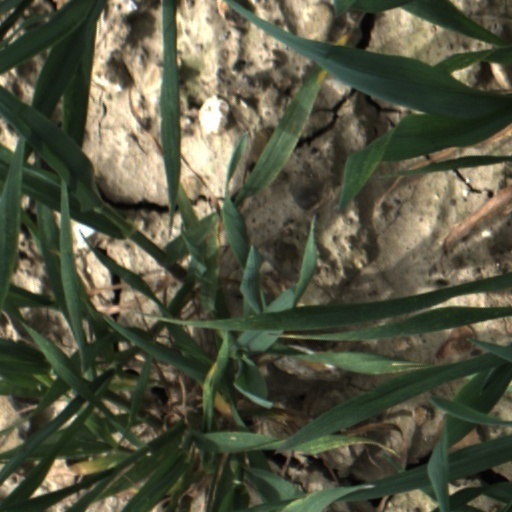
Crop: wheat